Deon Bush

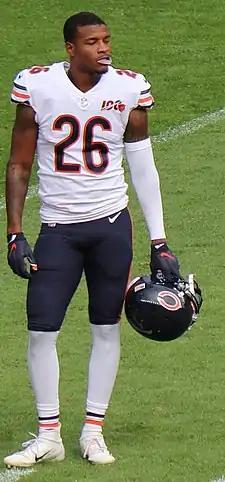
Bush with the Chicago Bears in 2019

Deon Bush (born August 14, 1993) is an American professional football safety for the Kansas City Chiefs of the National Football League (NFL). He played college football for the Miami Hurricanes and was selected by the Chicago Bears in the fourth round of the 2016 NFL draft.